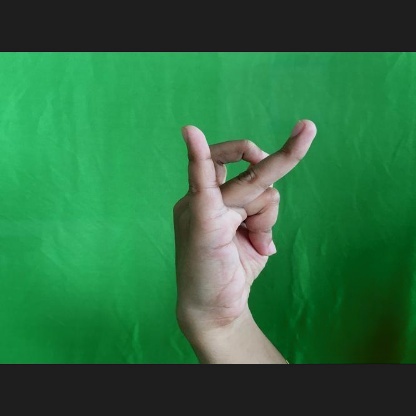
Mudra: Katakamukha